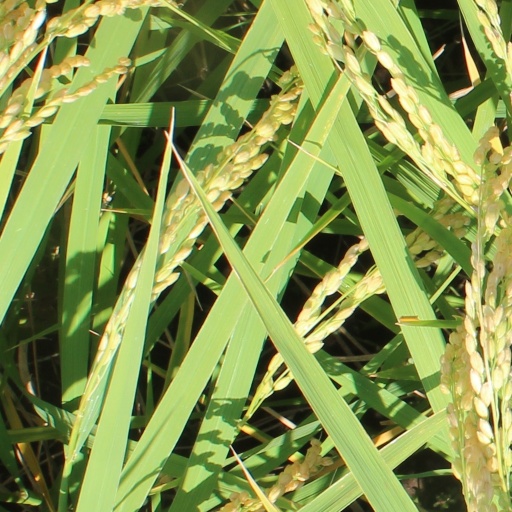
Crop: rice